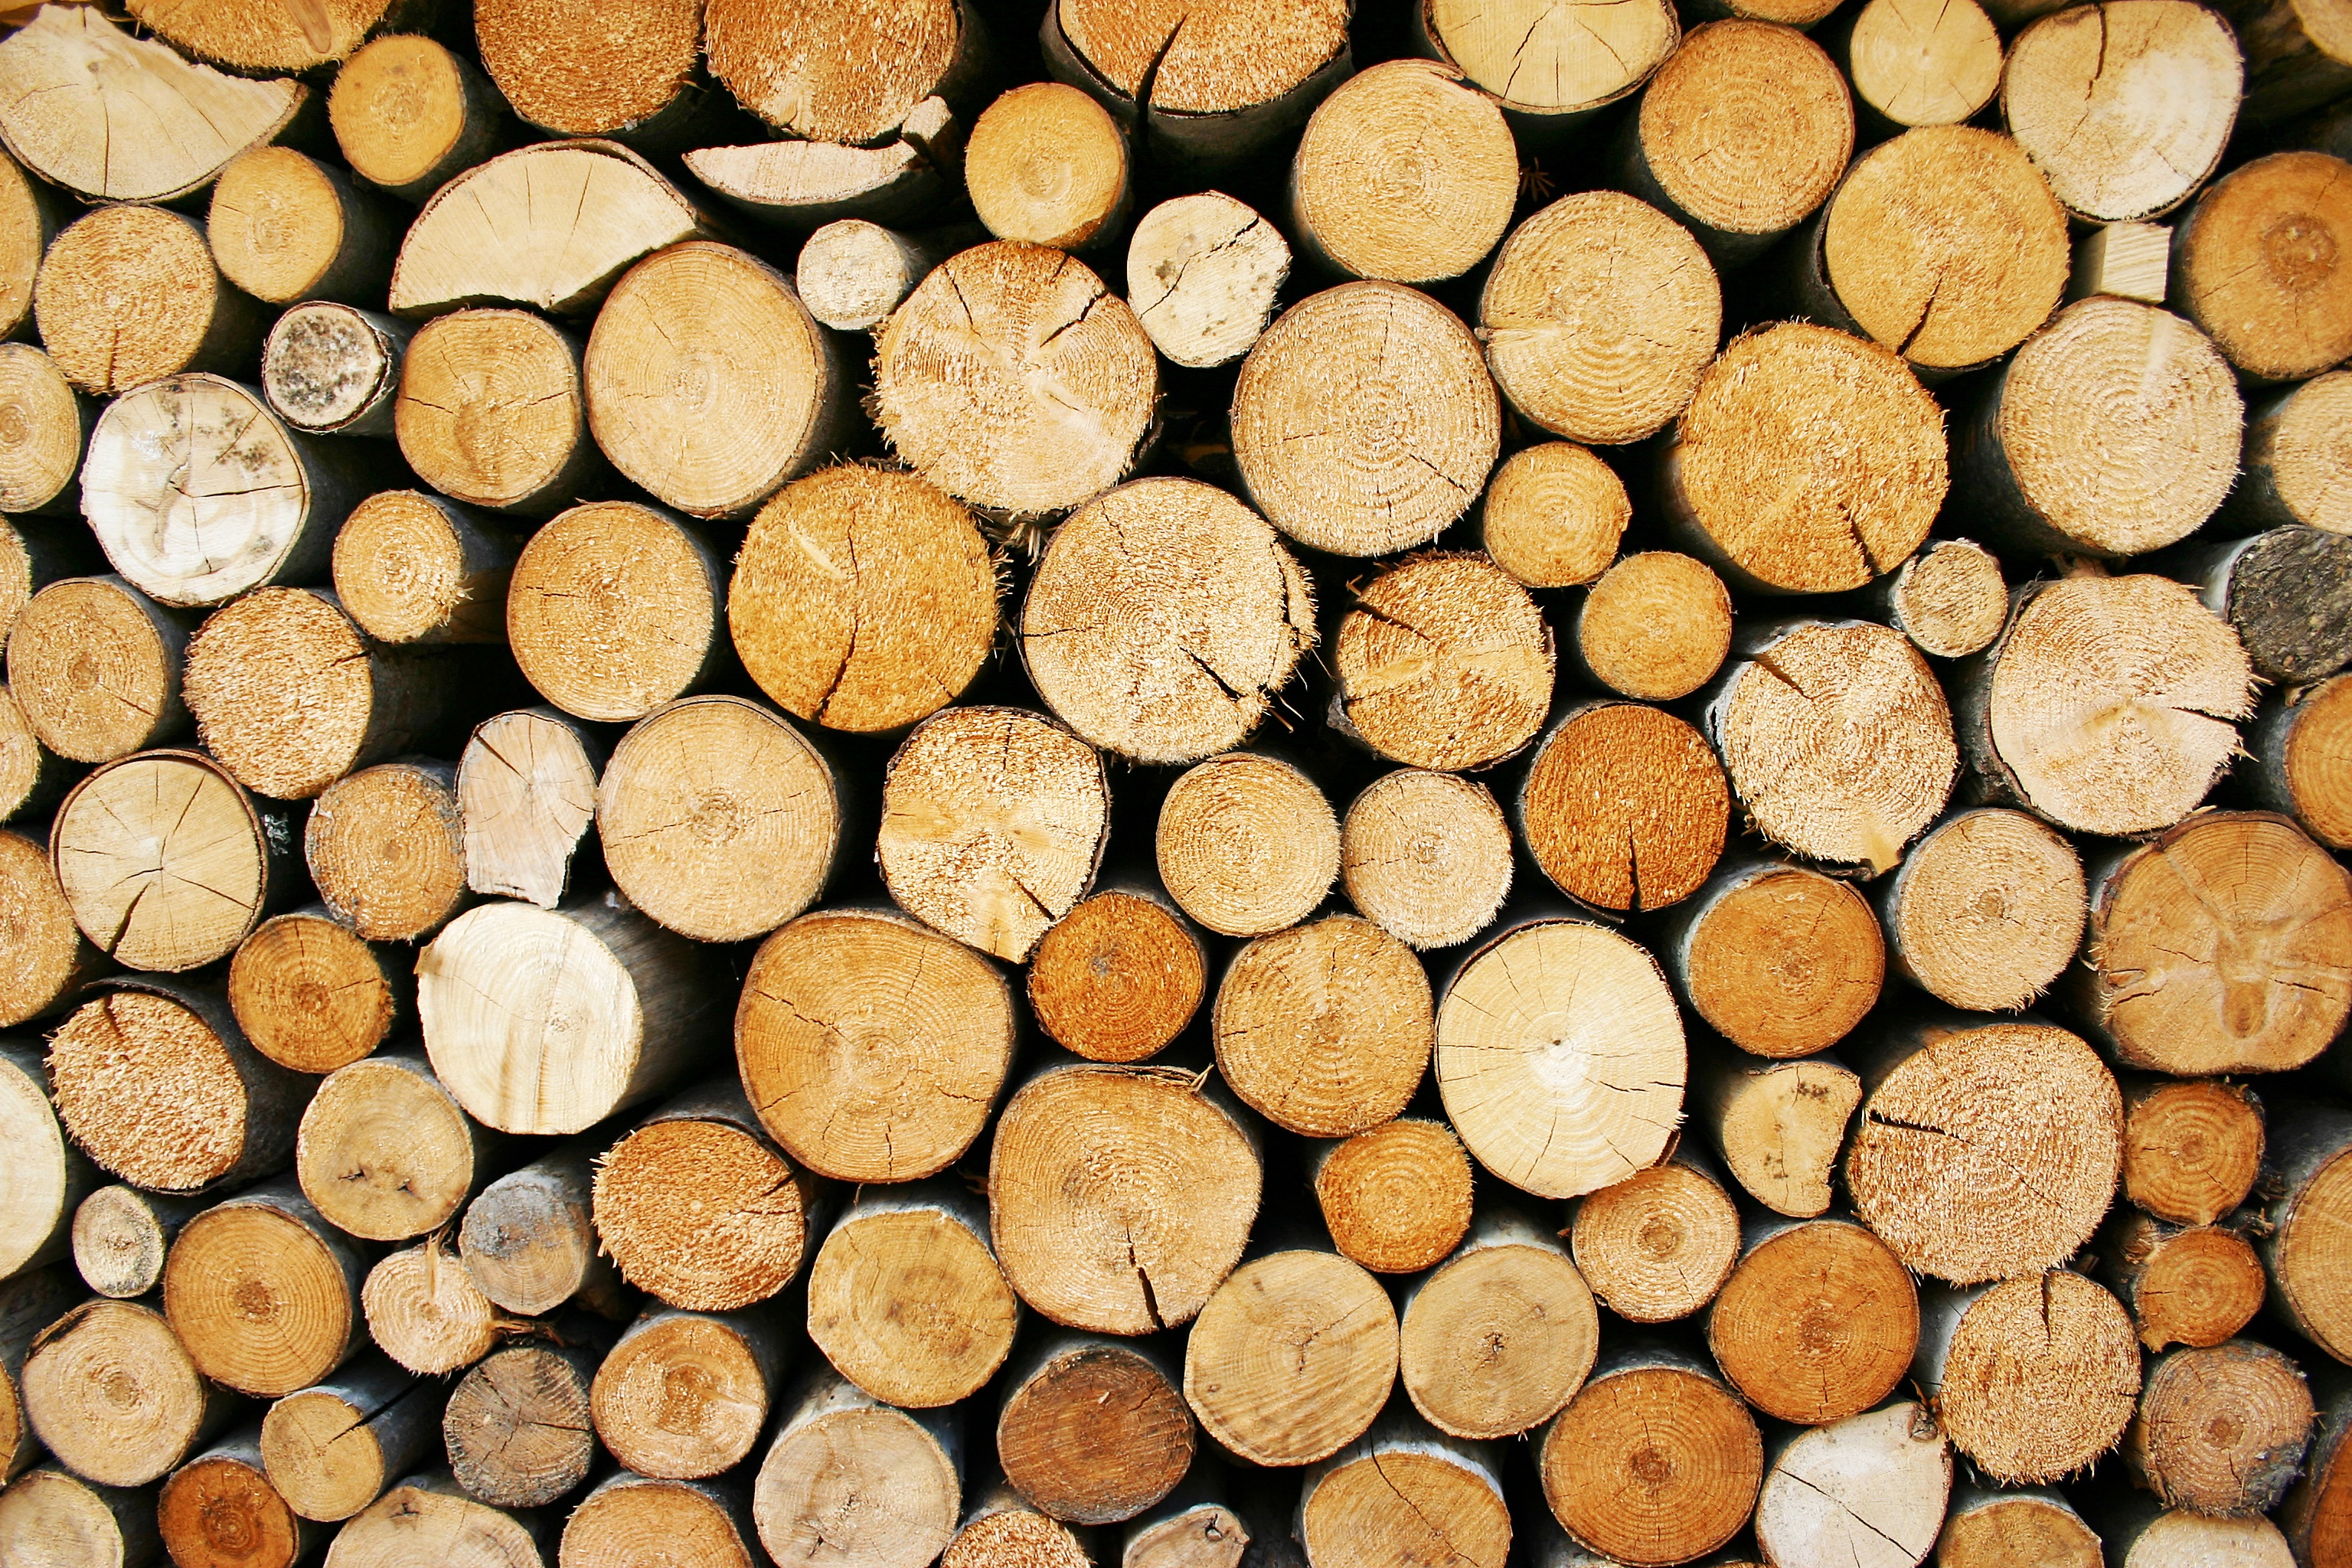
winter, wood, texture, floor, view, trunk, pattern, meter, soil, lumber, circle, hardwood, logs, cross section, flooring, a lot of, man made object